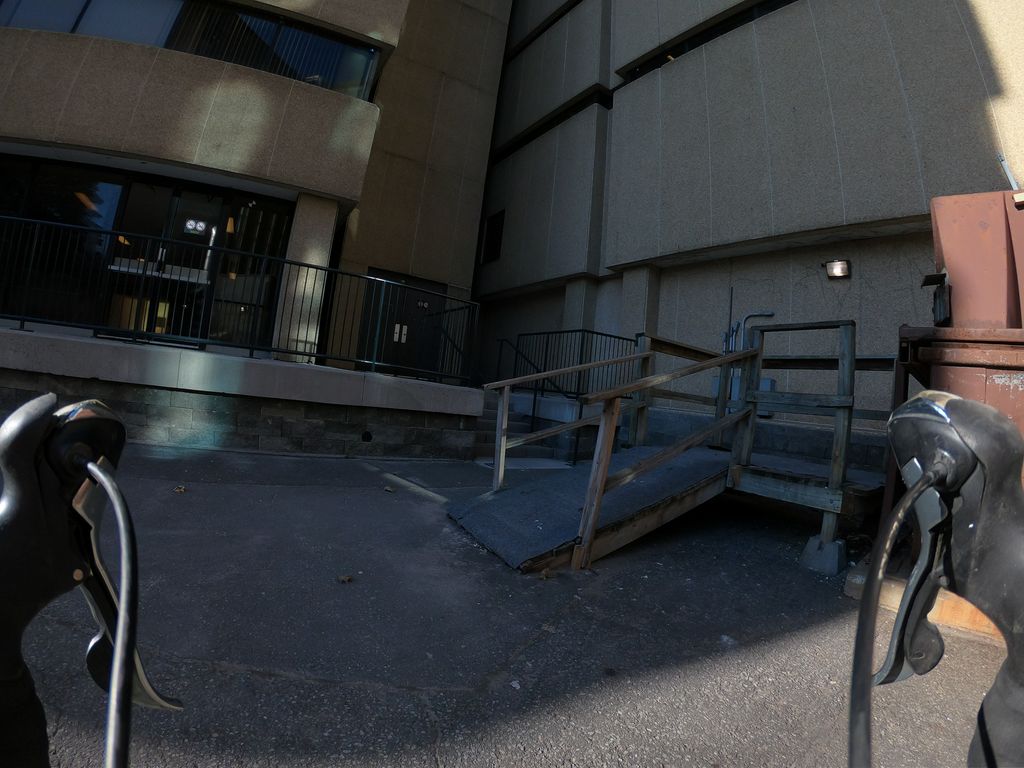
Feature: Wheelchair
City: Ottawa
State: Ontario
Country: Canada
Date: 2016-01-02T01:34:13+00:00